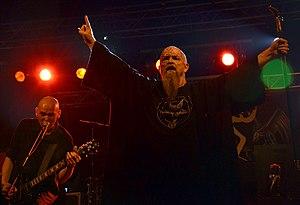
Root est un groupe de black metal et de death metal tchèque formé en 1987.